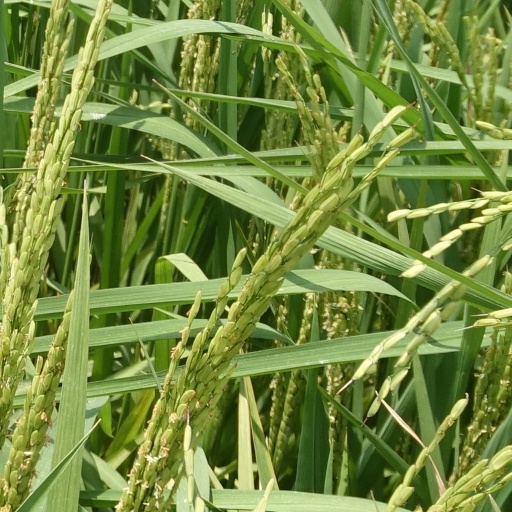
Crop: rice